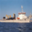
Label: ship